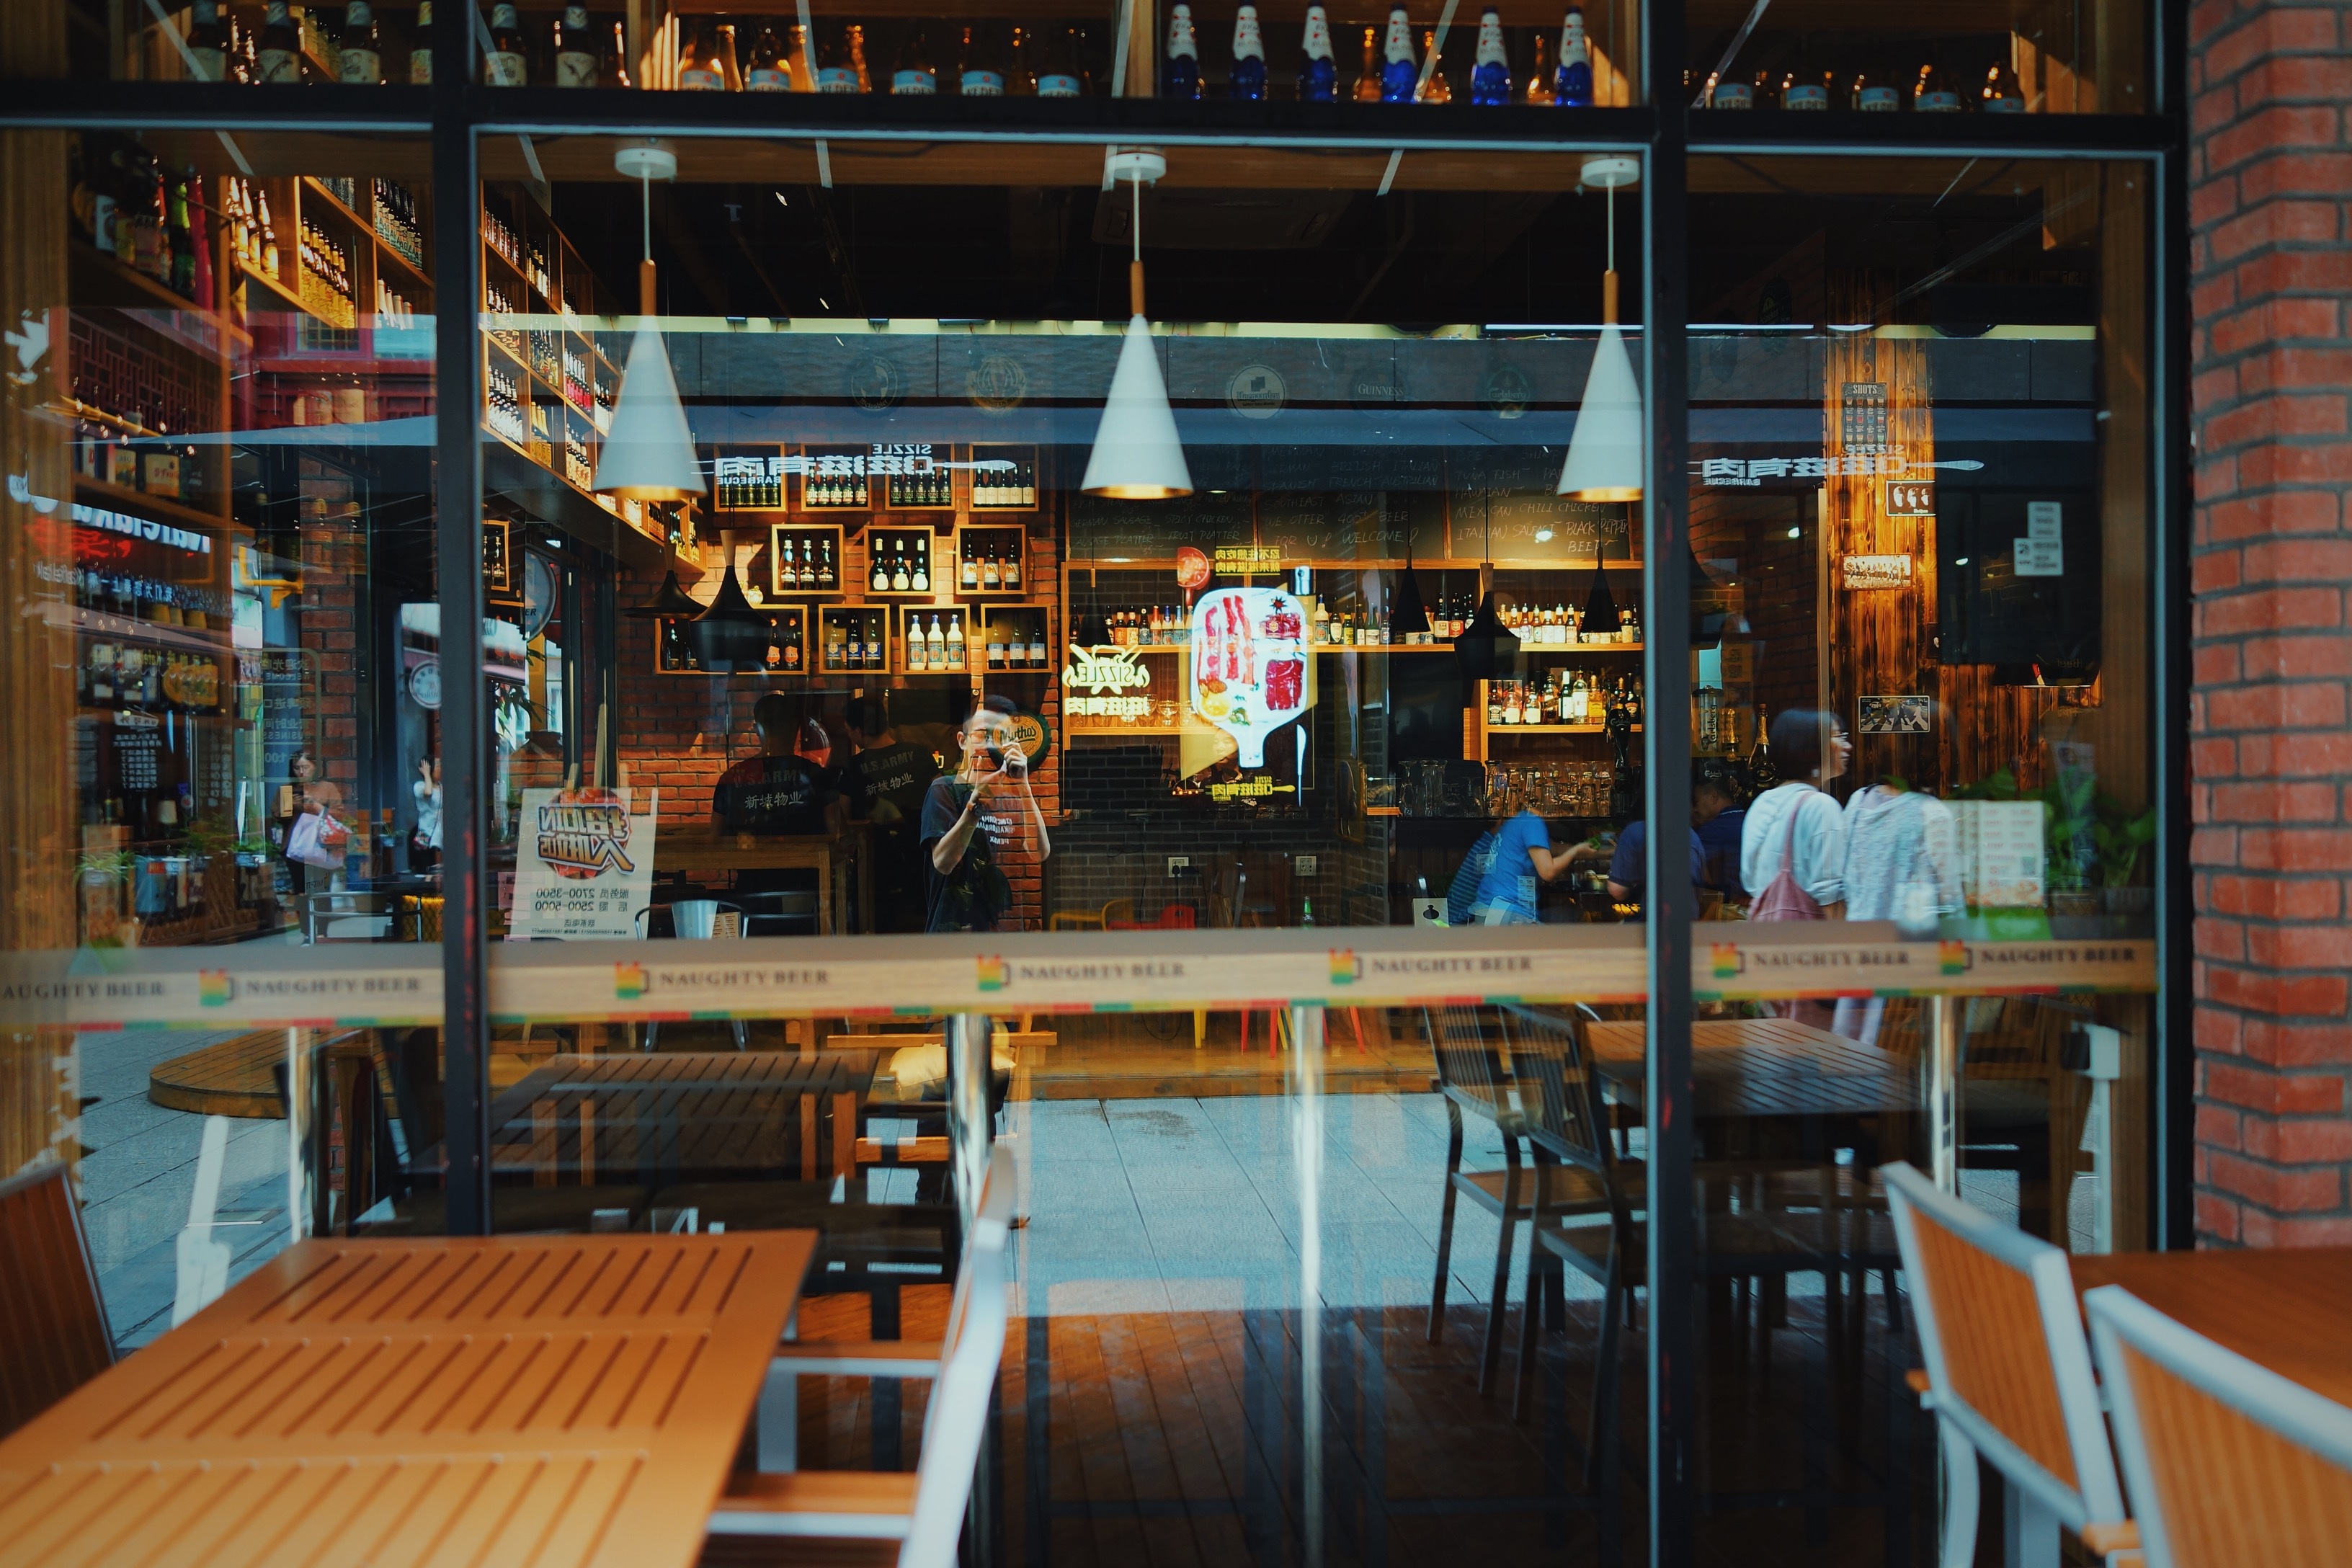
cafe, restaurant, bar, meal